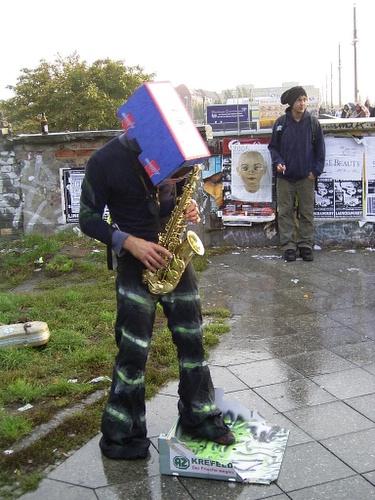
Weather: rain or strom